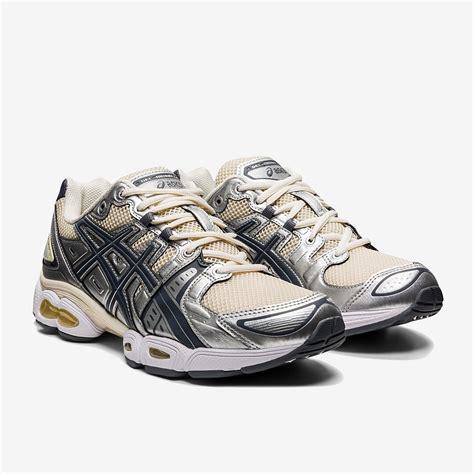
Brand: Asics
Model: Gel Nimbus 9